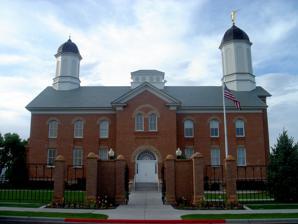
Building: Vernal Utah Temple
Country: United States of America
Year built: 1997
Vernal Utah Temple Number 51 Dedication November 2, 1997, by Gordon B. Hinckley Site 1.6 acres (0.65 ha) Floor area 38,771 sq ft (3,601.9 m 2 ) Official website • News & images Church chronology ← St. Louis Missouri Temple Vernal Utah Temple → Preston England Temple Additional information Announced February 13, 1994, by Ezra Taft Benson Groundbreaking May 13, 1995, by Gordon B. Hinckley Open house October 11-25, 1997 Designed by FFKR Architects Location Vernal , Utah , United States Geographic coordinates 40°27′11.53799″N 109°32′14.68680″W / 40.4532049972°N 109.5374130000°W / 40.4532049972; -109.5374130000 Exterior finish Face brick Temple design Adaptation of Uintah Stake Tabernacle Baptistries 1 Ordinance rooms 2 (Movie, two-stage progressive) Sealing rooms 3 Clothing rental Yes ( edit ) The Vernal Utah Temple is the fifty-first temple of the Church of Jesus Christ of Latter-day Saints (LDS Church). The temple is located in Vernal and was the church's tenth temple built in Utah . When it was dedicated on November 2, 1997, the Vernal Temple was unique for being the church's only temple built from a previously existing structure. Since 1997, the Copenhagen Denmark , Manhattan New York , and Provo City Center temples have been similarly adapted from existing structures. History Originally, the building served as the Uintah Stake Tabernacle for Latter-day Saints in eastern Utah. The Tabernacle's foundation was constructed of nearby sandstone with walls built of four layers of fired brick from local clay . The building was built with considerable donated labor from the fall of 1899 until it was dedicated on August 24, 1907, by LDS Church president Joseph F. Smith . Smith reportedly said he would not be surprised if a temple was built there in the future. Relative to other church tabernacles, Roger Jackson characterized the Uintah Stake Tabernacle as relatively modest, without the decorative details found on tabernacles in central and northern Utah. Nonetheless, he wrote, "the building is the most prominent structure in Vernal and considered the finest building in all of eastern Utah." The tabernacle was superseded by an adjacent, more modern stake center in 1948. Only used irregularly thereafter, the LDS Church announced the tabernacle's closing in 1984 for public safety reasons. Among other things, the tabernacle lacked indoor bathrooms and access for the disabled. A local "Save the Tabernacle" committee was formed, and in 1989 a preservation study was prepared. The LDS Church opted to turn the building into one of its temples, and plans were announced in 1994. In addition to preserving the exterior, bringing the building up to code, and altering the floor plan, the eastern spire of the temple was elongated to make it taller than the spire of the neighboring stake center. A golden statue of the angel Moroni was placed on top of the spire facing east, which is a common element of many other church temples. Over 120,000 visited the temple during its two-week open house in October 1997. In 2020, like all of the church's other temples, the Vernal Utah Temple was closed due to the COVID-19 pandemic . See also Latter Day Saint movement portal Deseret Peak Heber Valley Vernal Price Ephraim Manti Monticello Cedar City St. George Red Cliffs Montpelier Grand Junction Other US Temples Temples in Utah ( edit ) Wasatch Front Temples Bountiful Brigham City Draper Jordan River Layton Lehi Lindon Logan Mount Timpanogos Ogden Oquirrh Mountain Orem Payson Provo Provo City Center Salt Lake Saratoga Springs Smithfield Syracuse Taylorsville West Jordan Temples along the Wasatch Front ( edit ) = Operating = Under construction = Announced = Temporarily Closed ( edit ) The Church of Jesus Christ of Latter-day Saints in Utah Comparison of temples of The Church of Jesus Christ of Latter-day Saints List of temples of The Church of Jesus Christ of Latter-day Saints List of temples of The Church of Jesus Christ of Latter-day Saints by geographic region Temple architecture (Latter-day Saints) References